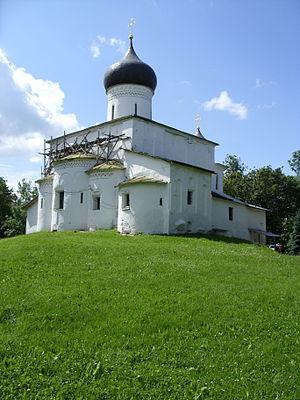
L'église Saint-Basile-de-la Colline est une église orthodoxe de Pskov en Russie, datant des XVᵉ et XVIᵉ siècles, qui se trouve sur la colline Saint-Basile, non loin de la perspective d'Octobre.